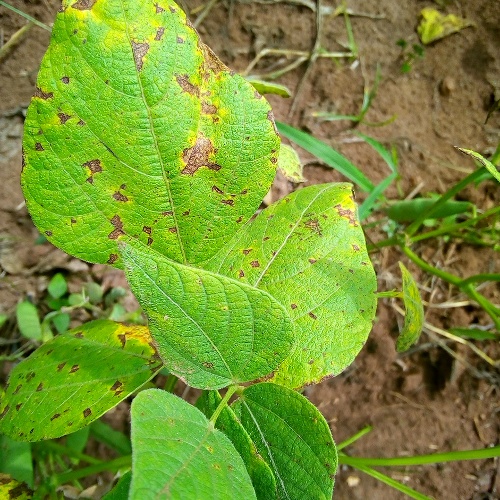
Leaf condition: angular_leaf_spot